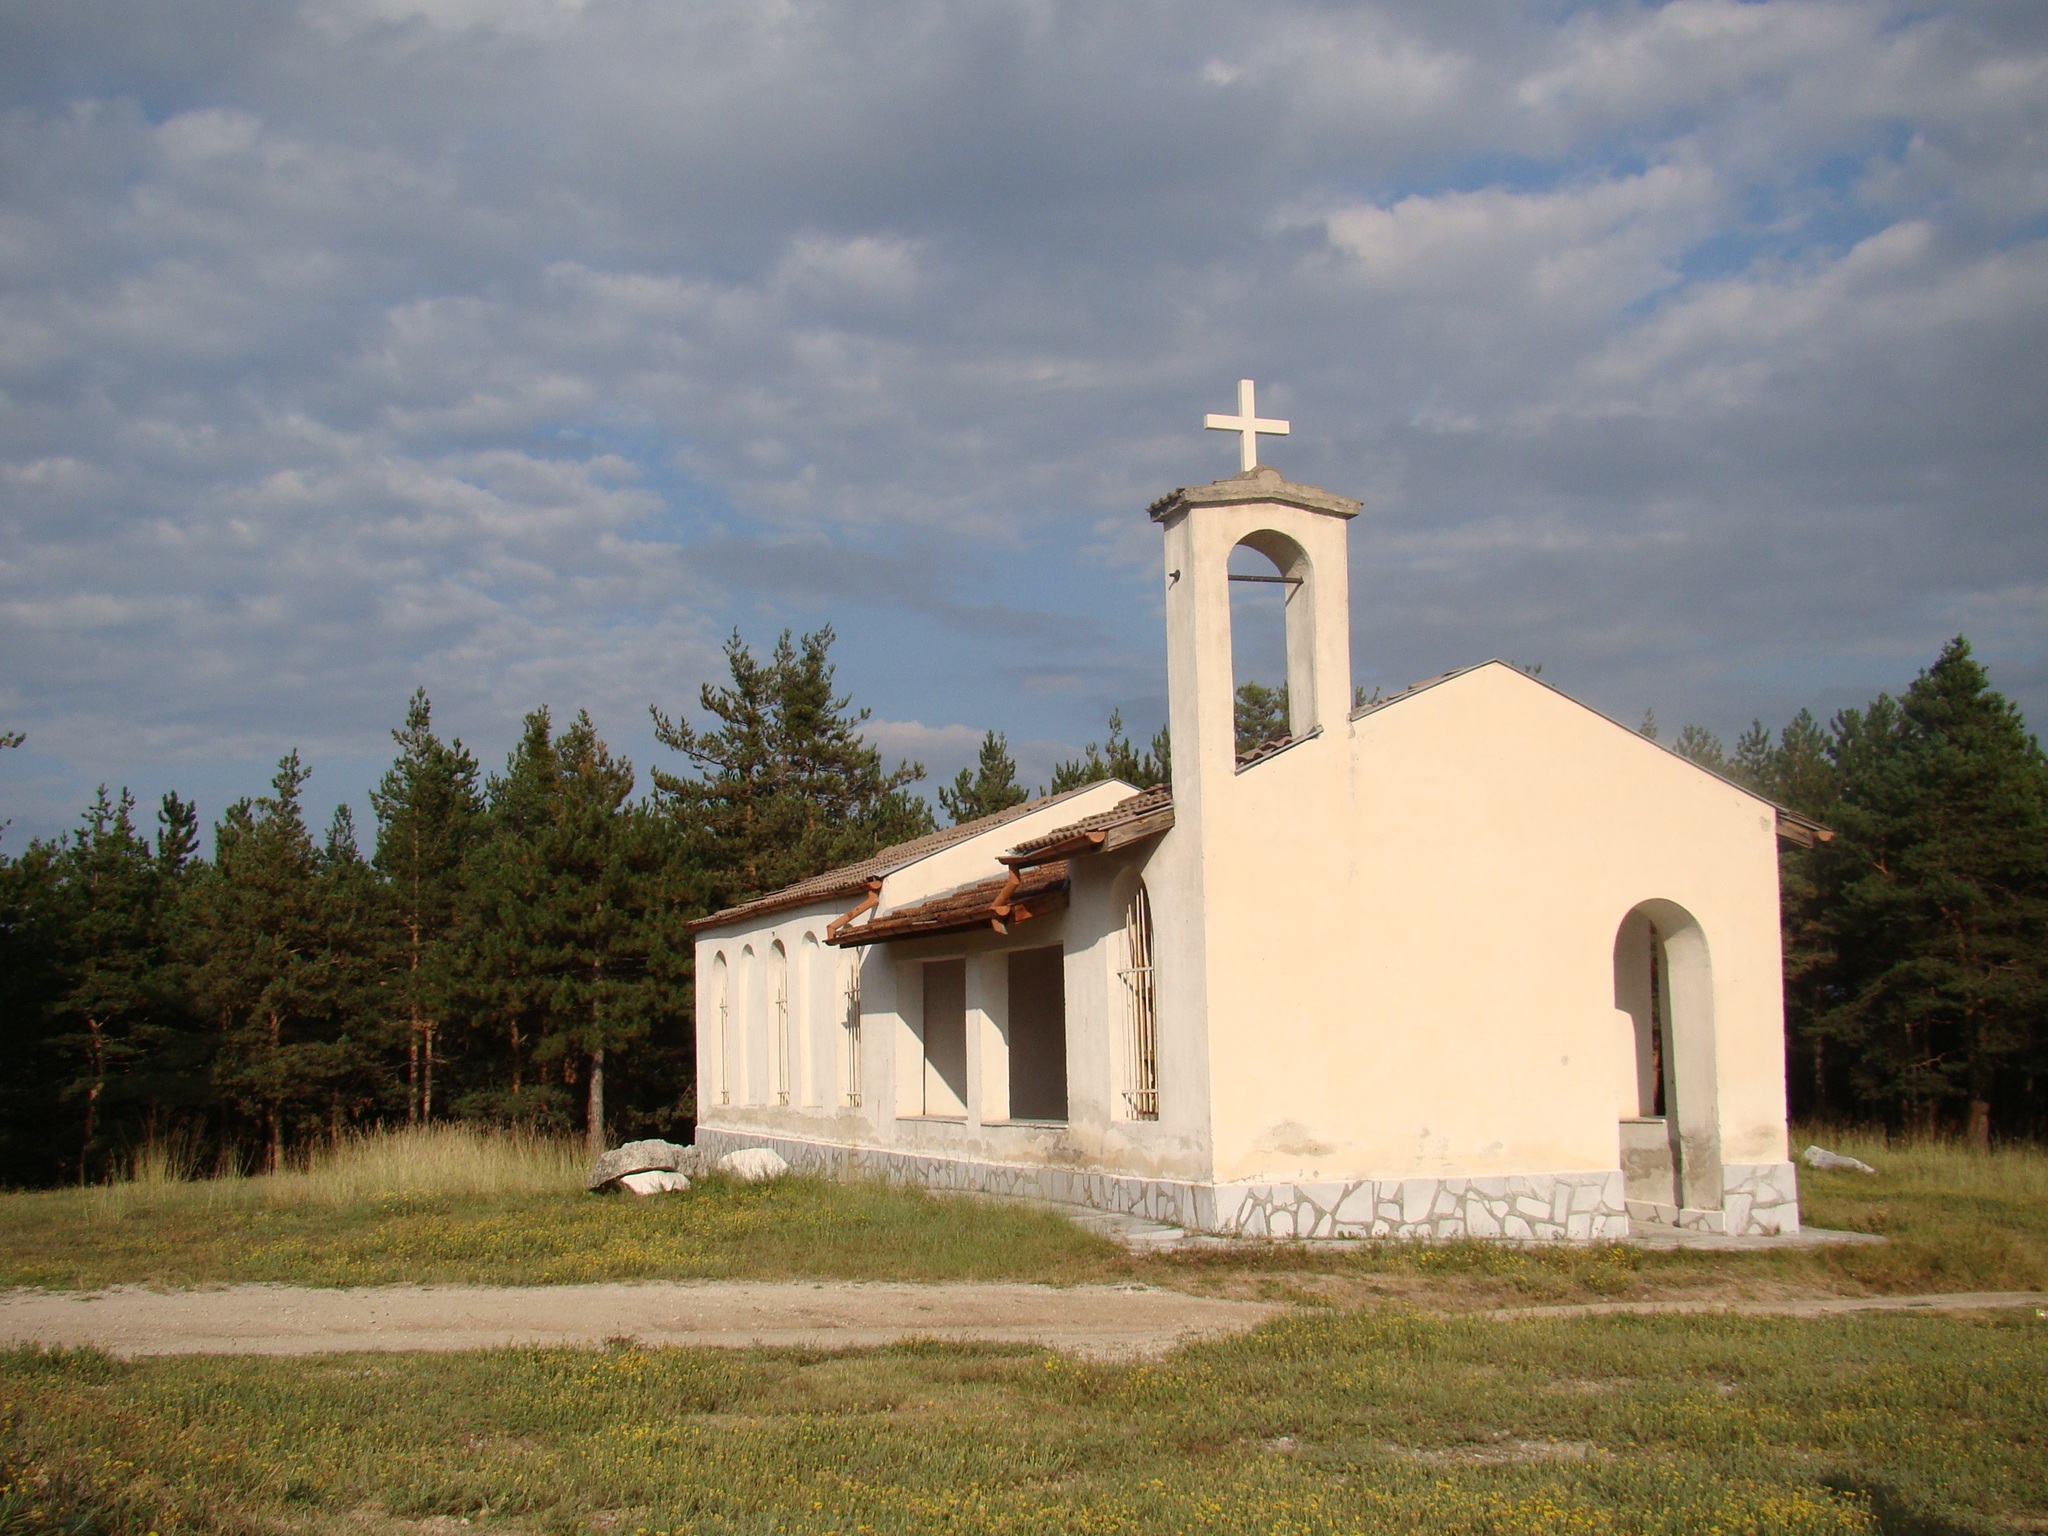
landscape, sky, meadow, countryside, building, travel, rural, green, tower, blue, church, chapel, tourism, place of worship, clouds, monastery, rural area, spanish missions in california